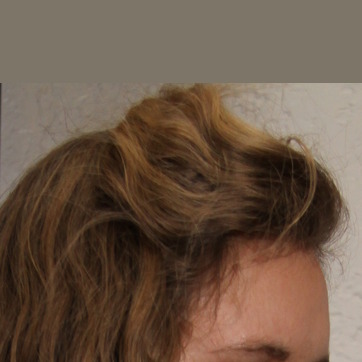
Material: hair